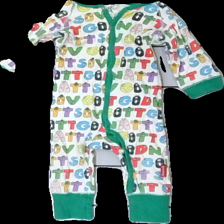
View: front
Type: Pajamas
Category: Children
Brand: Not in the list
Brand text on label: åhlens
Colors: White, Blue, Multicolor, Yellow
Material: 100% cotton
Pattern: Other
Cut: Regular
Size: 62
Season: All
Damage location: middle center
Damage 2 location: bottom left
Damage 3 location: middle center
Price range: <50
Recommended usage: Export
Description: vit pyjamas med bokstäver på, urtvättad
Comment: urtvättad